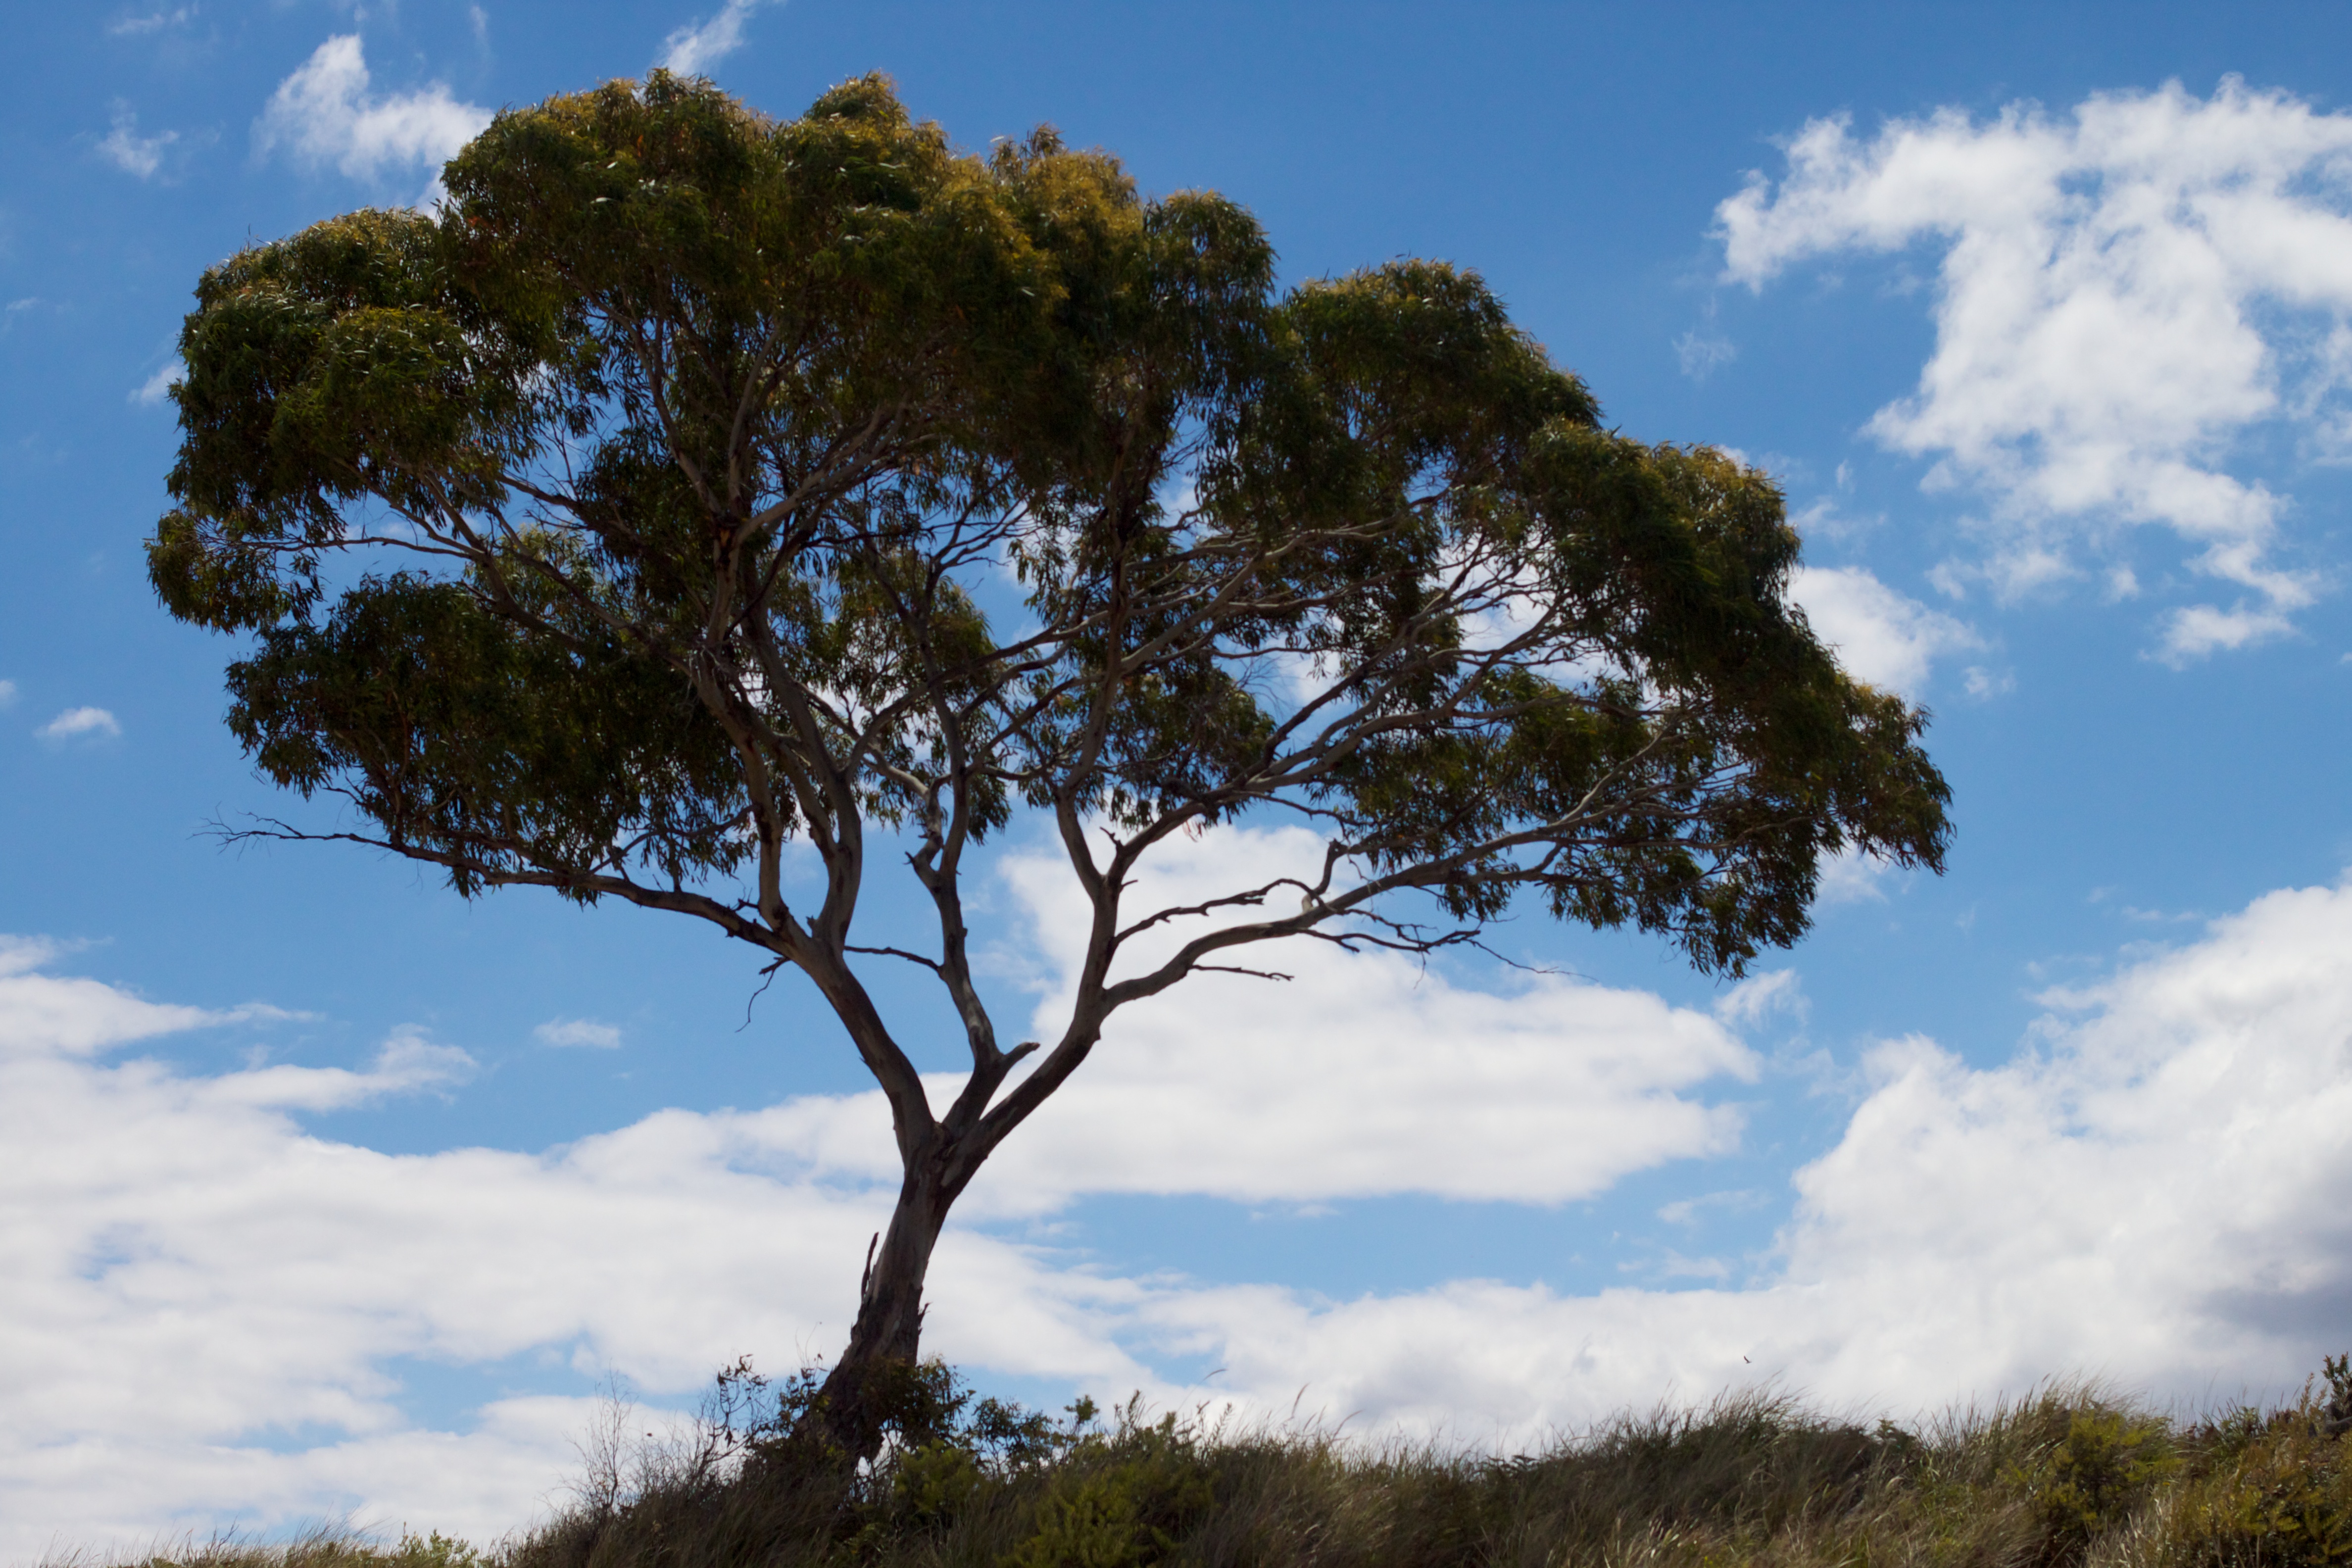
landscape, tree, nature, grass, branch, cloud, plant, sky, leaf, hill, wind, flora, savanna, vegetation, unplugd, auodyssey, ecosystem, rural area, woody plant, land plant, arecales